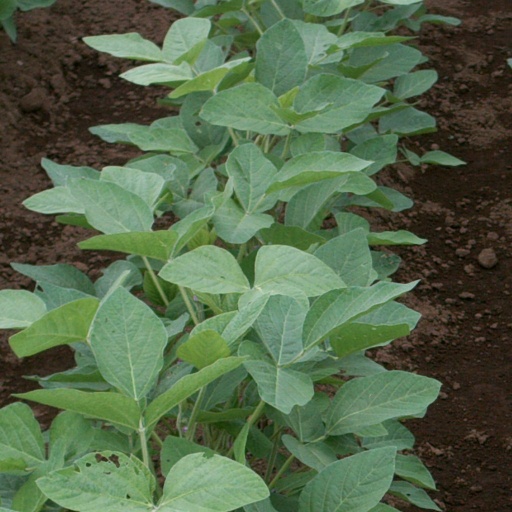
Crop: soybean